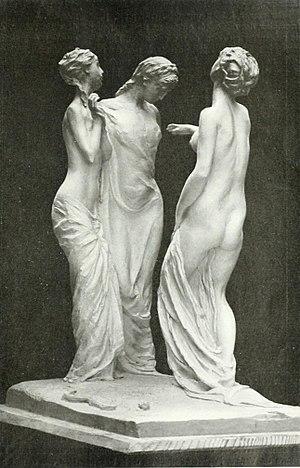
Les trois Parques